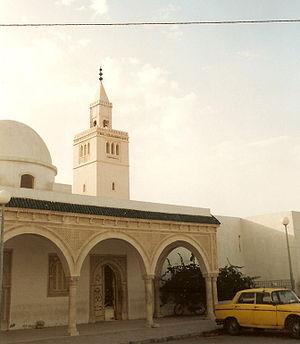
Mosquée à Gabès (Tunisie)